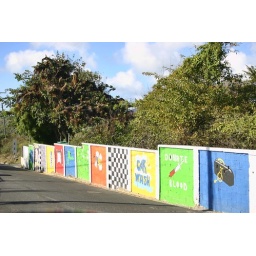
A colorful wall along a road in Sanish town.